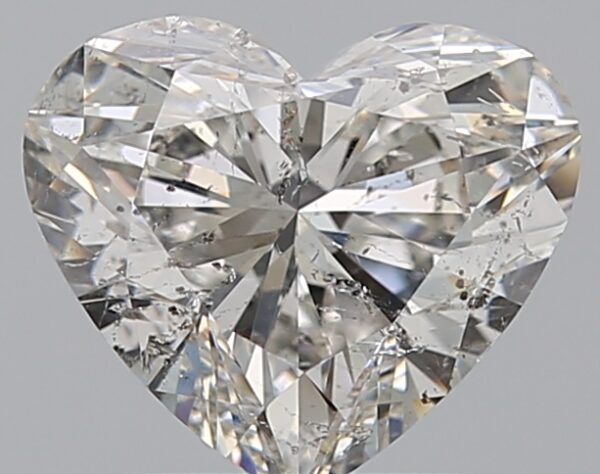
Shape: heart
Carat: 1.51
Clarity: SI2
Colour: H
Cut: EX
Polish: EX
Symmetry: EX
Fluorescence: N
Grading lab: GIA
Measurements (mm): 7.02 x 8.13 x 4.47